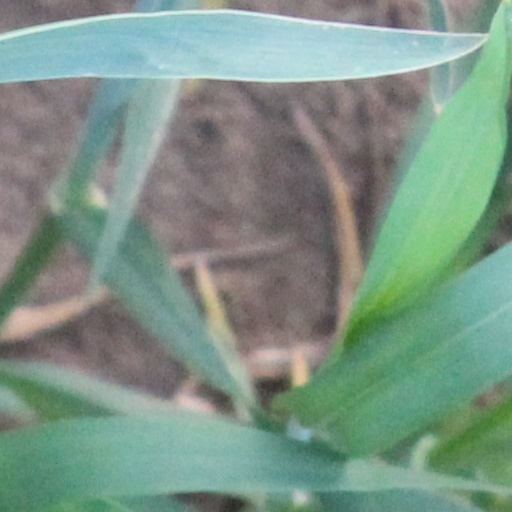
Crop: wheat